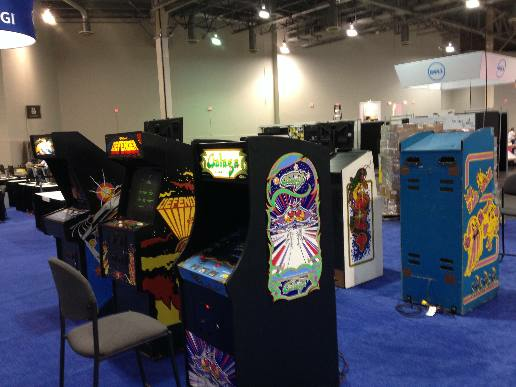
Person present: No